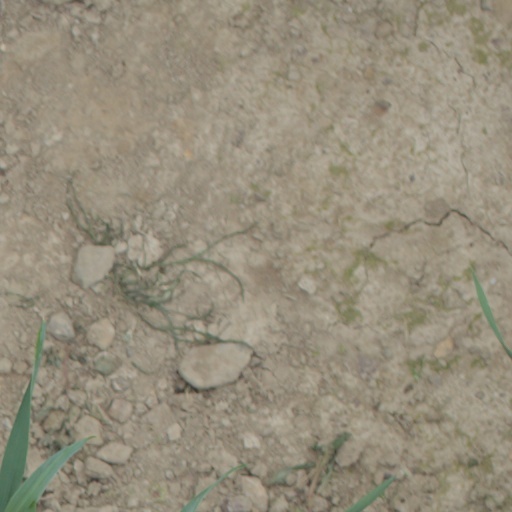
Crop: wheat